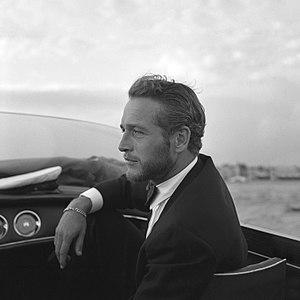
Paul Newman, né le 26 janvier 1925 à Shaker Heights et mort le 26 septembre 2008 à Westport, est un acteur, réalisateur, producteur et scénariste américain.